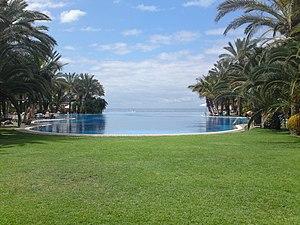
Une piscine à débordement est un type de piscine ou de miroir d'eau conçu pour donner l'illusion que la piscine fait partie à part entière du bassin où elle se trouve. Sur une face avec une vue dégagée sur l'horizon, l'eau débordant du bassin principal est récupérée en contrebas dans une gouttière d'évacuation, les bordures du bassin étant masquées. Jusqu'à un tiers plus cher qu'une piscine traditionnelle, ce type de piscine est souvent associé au luxe.